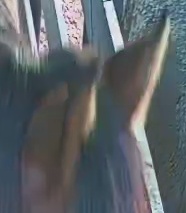
Face region: ears (position_of_ears)
Pain indicator: not_present